Fabian Cancellara

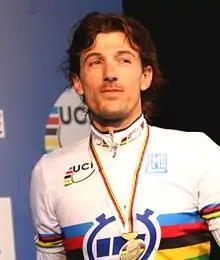
Cancellara at the 2010 UCI Road World Championships

Fabian Cancellara (born 18 March 1981), nicknamed "Spartacus", is a Swiss cycling executive, businessman and former professional road racing cyclist who last rode for UCI ProTeam . He is known for being a quality time trialist, a one-day classics specialist, and a workhorse for his teammates who have general classification aspirations.